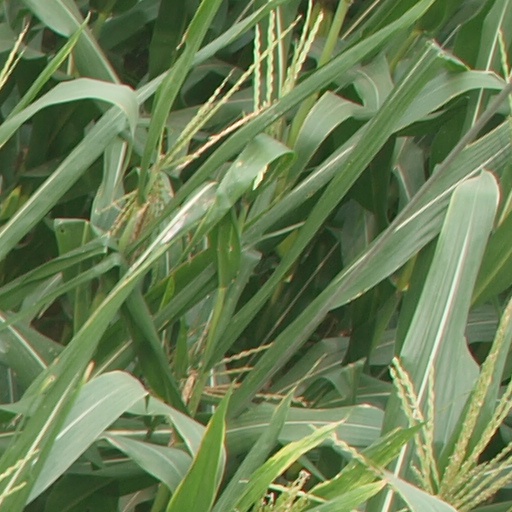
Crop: maize; corn